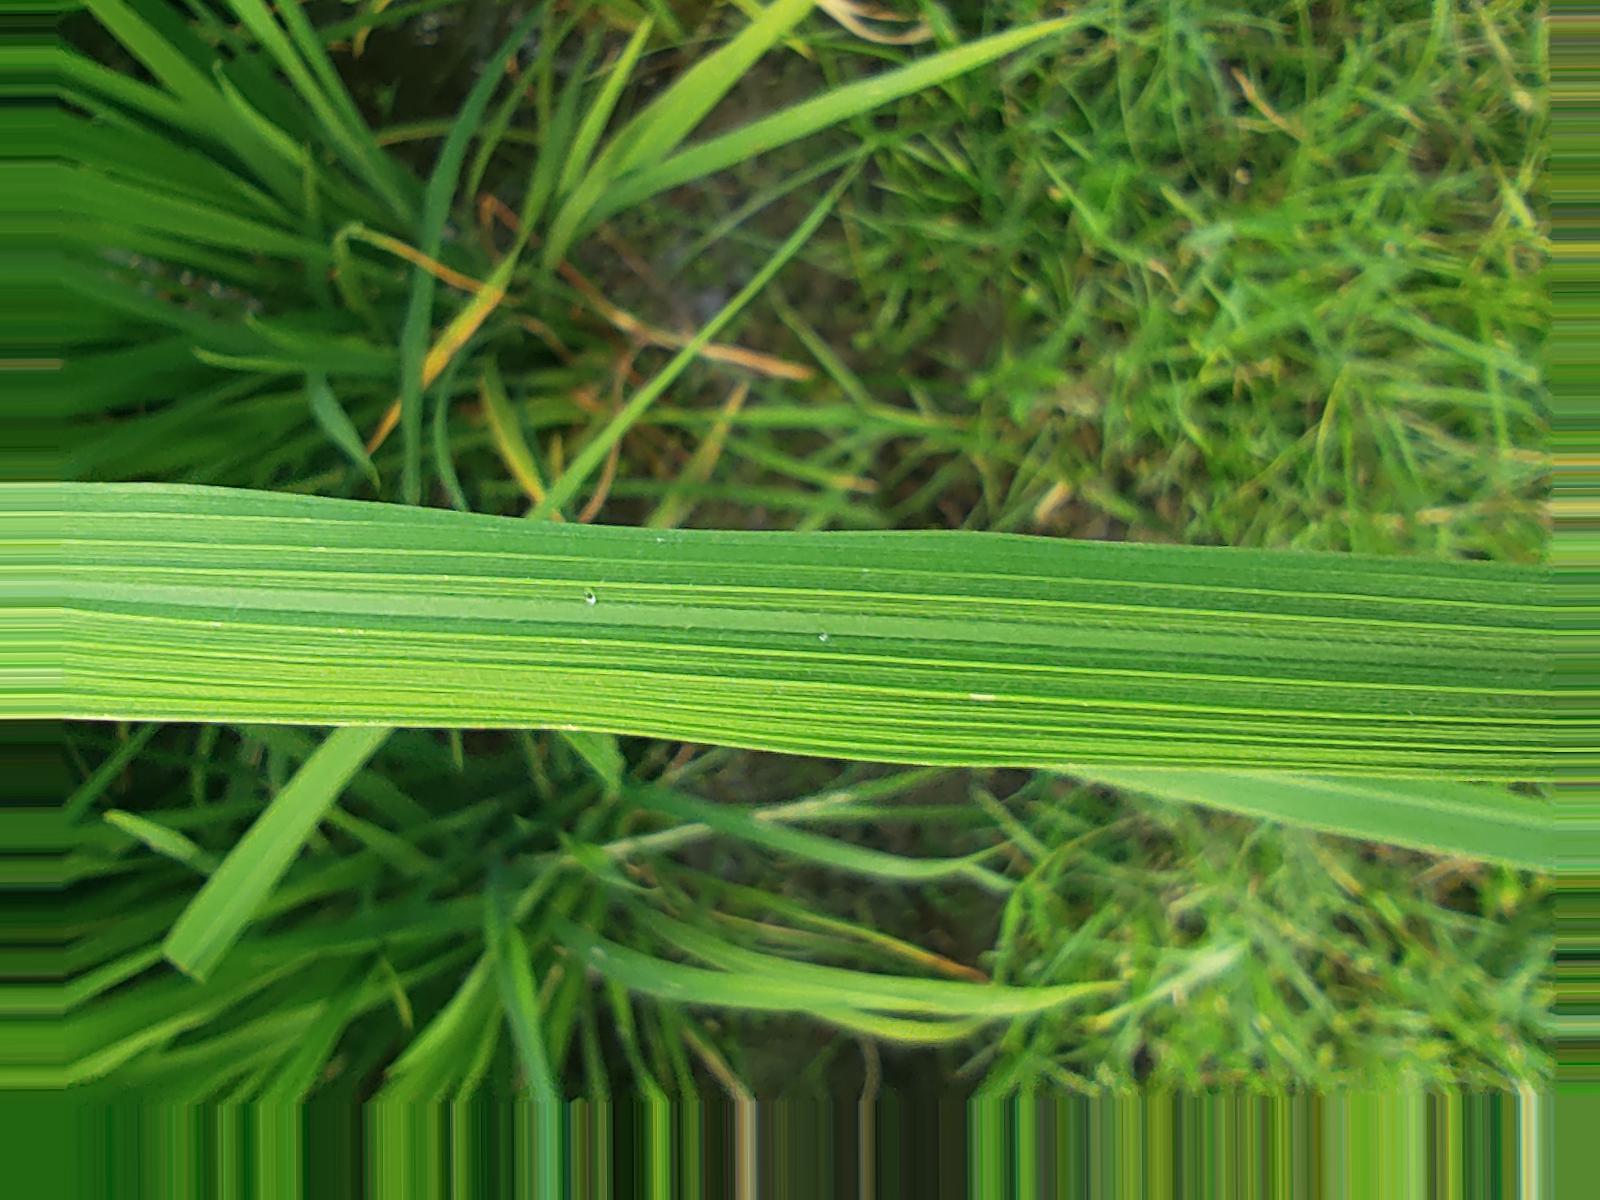
Nhãn: Healthy